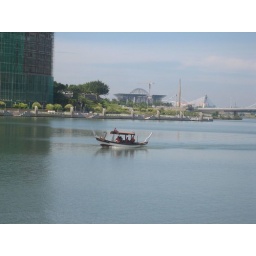
With a cute boat in the centre of the lake